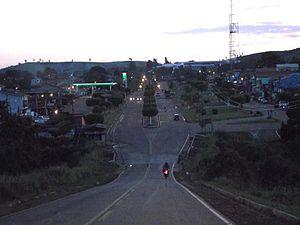
Abel Figueiredo est une municipalité brésilienne située dans l'État du Pará.